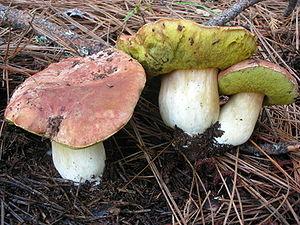
Cet article contient une liste des espèces de champignon du genre Boletus.
Boletus rex-veris, de son nom vernaculaire le Cèpe Roi du printemps, est un champignon basidiomycète du genre Boletus de l'Ouest de l'Amérique du Nord de la Californie à l'Oregon. Boletus rex-veris est comestible et peut être conservé et cuit. Ses différences avec Boletus edulis sont caractérisées par un pied très clair et une cuticule rose.